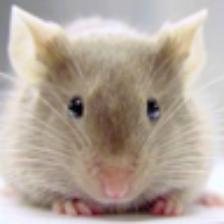
Label: NonHuman